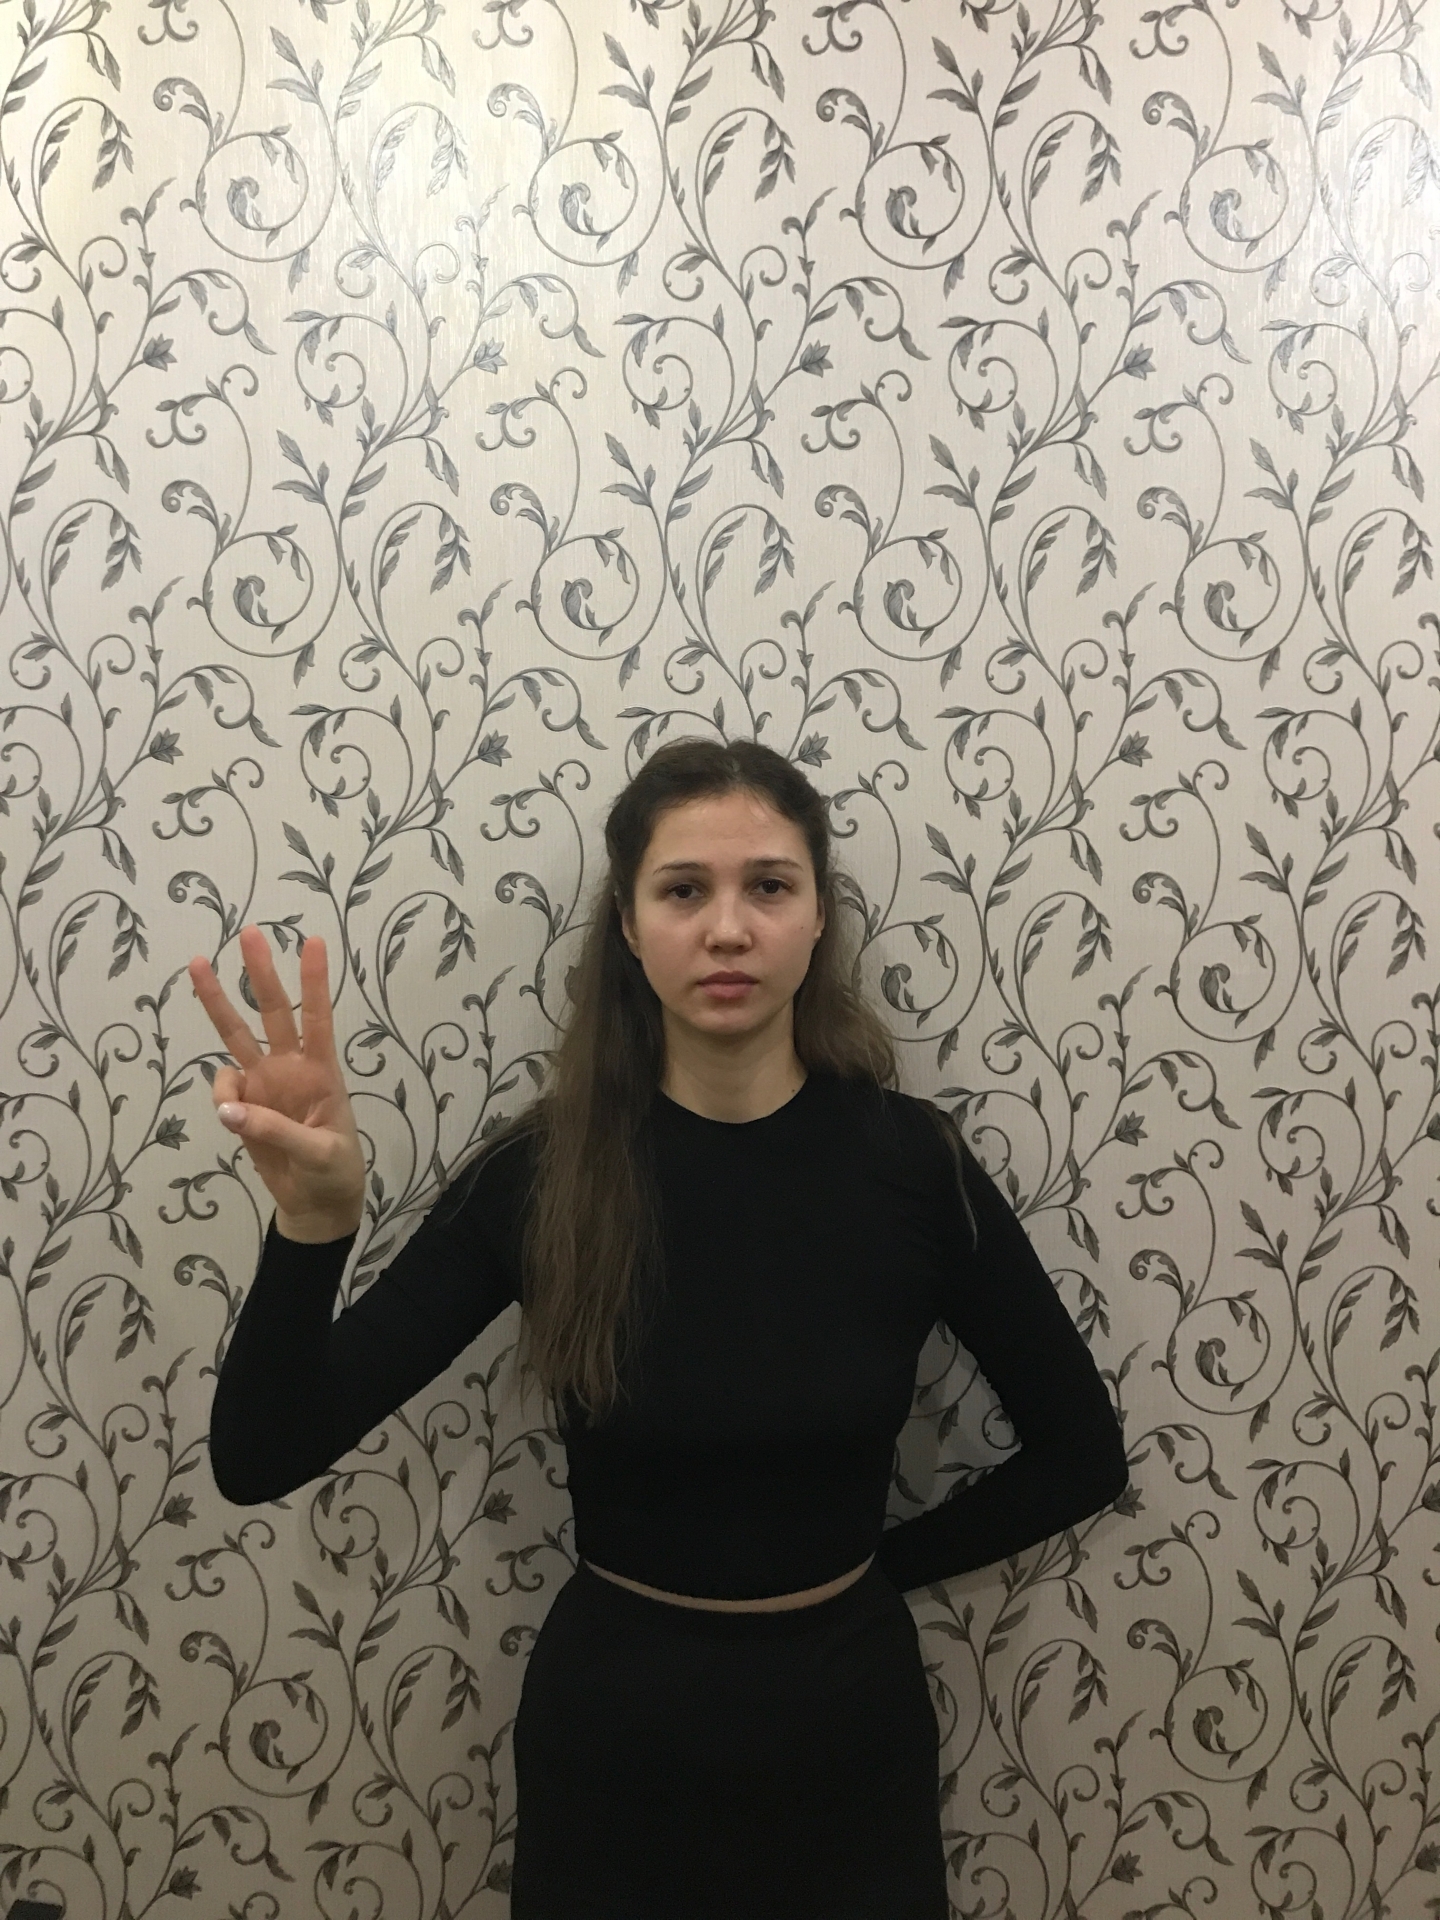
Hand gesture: three